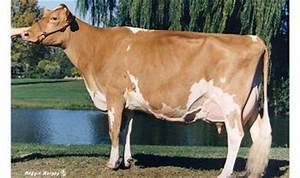
cow